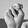
ASL letter: N